Lois Lenski

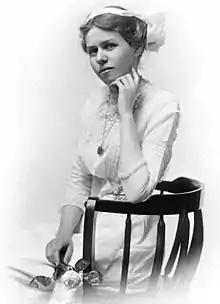

Lois Lenore Lenski Covey (October 14, 1893 – September 11, 1974) was a Newbery Medal-winning author and illustrator of picture books and children's literature. Beginning in 1927 with her first books, "Skipping Village" and "Jack Horner's Pie: A Book of Nursery Rhymes", Lenski published 98 books, including several posthumously. Her work includes children's picture books and illustrated chapter books, songbooks, poetry, short stories, her 1972 autobiography, "Journey into Childhood", and essays about books and children's literature. Her best-known bodies of work include the "Mr. Small" series of picture books (1934–62); her "Historical" series of novels, including the Newbery Honor-winning titles "" (1936) and "" (1941); and her "Regional" series, including Newbery Medal-winning "Strawberry Girl" (1945) and Children's Book Award-winning "Judy's Journey" (1947).